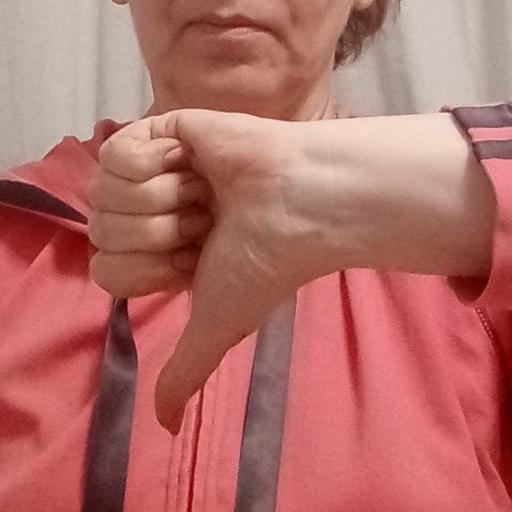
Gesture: dislike